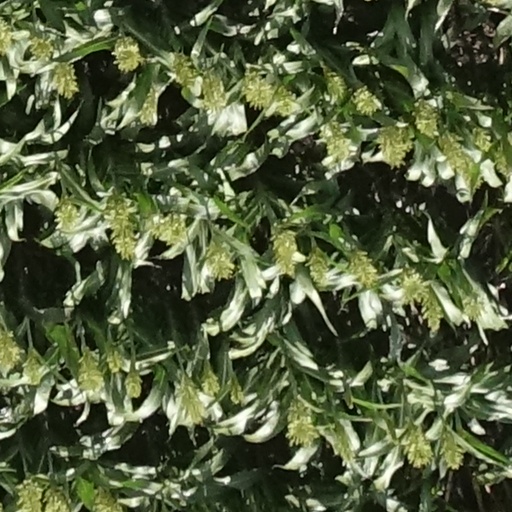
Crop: sorghum